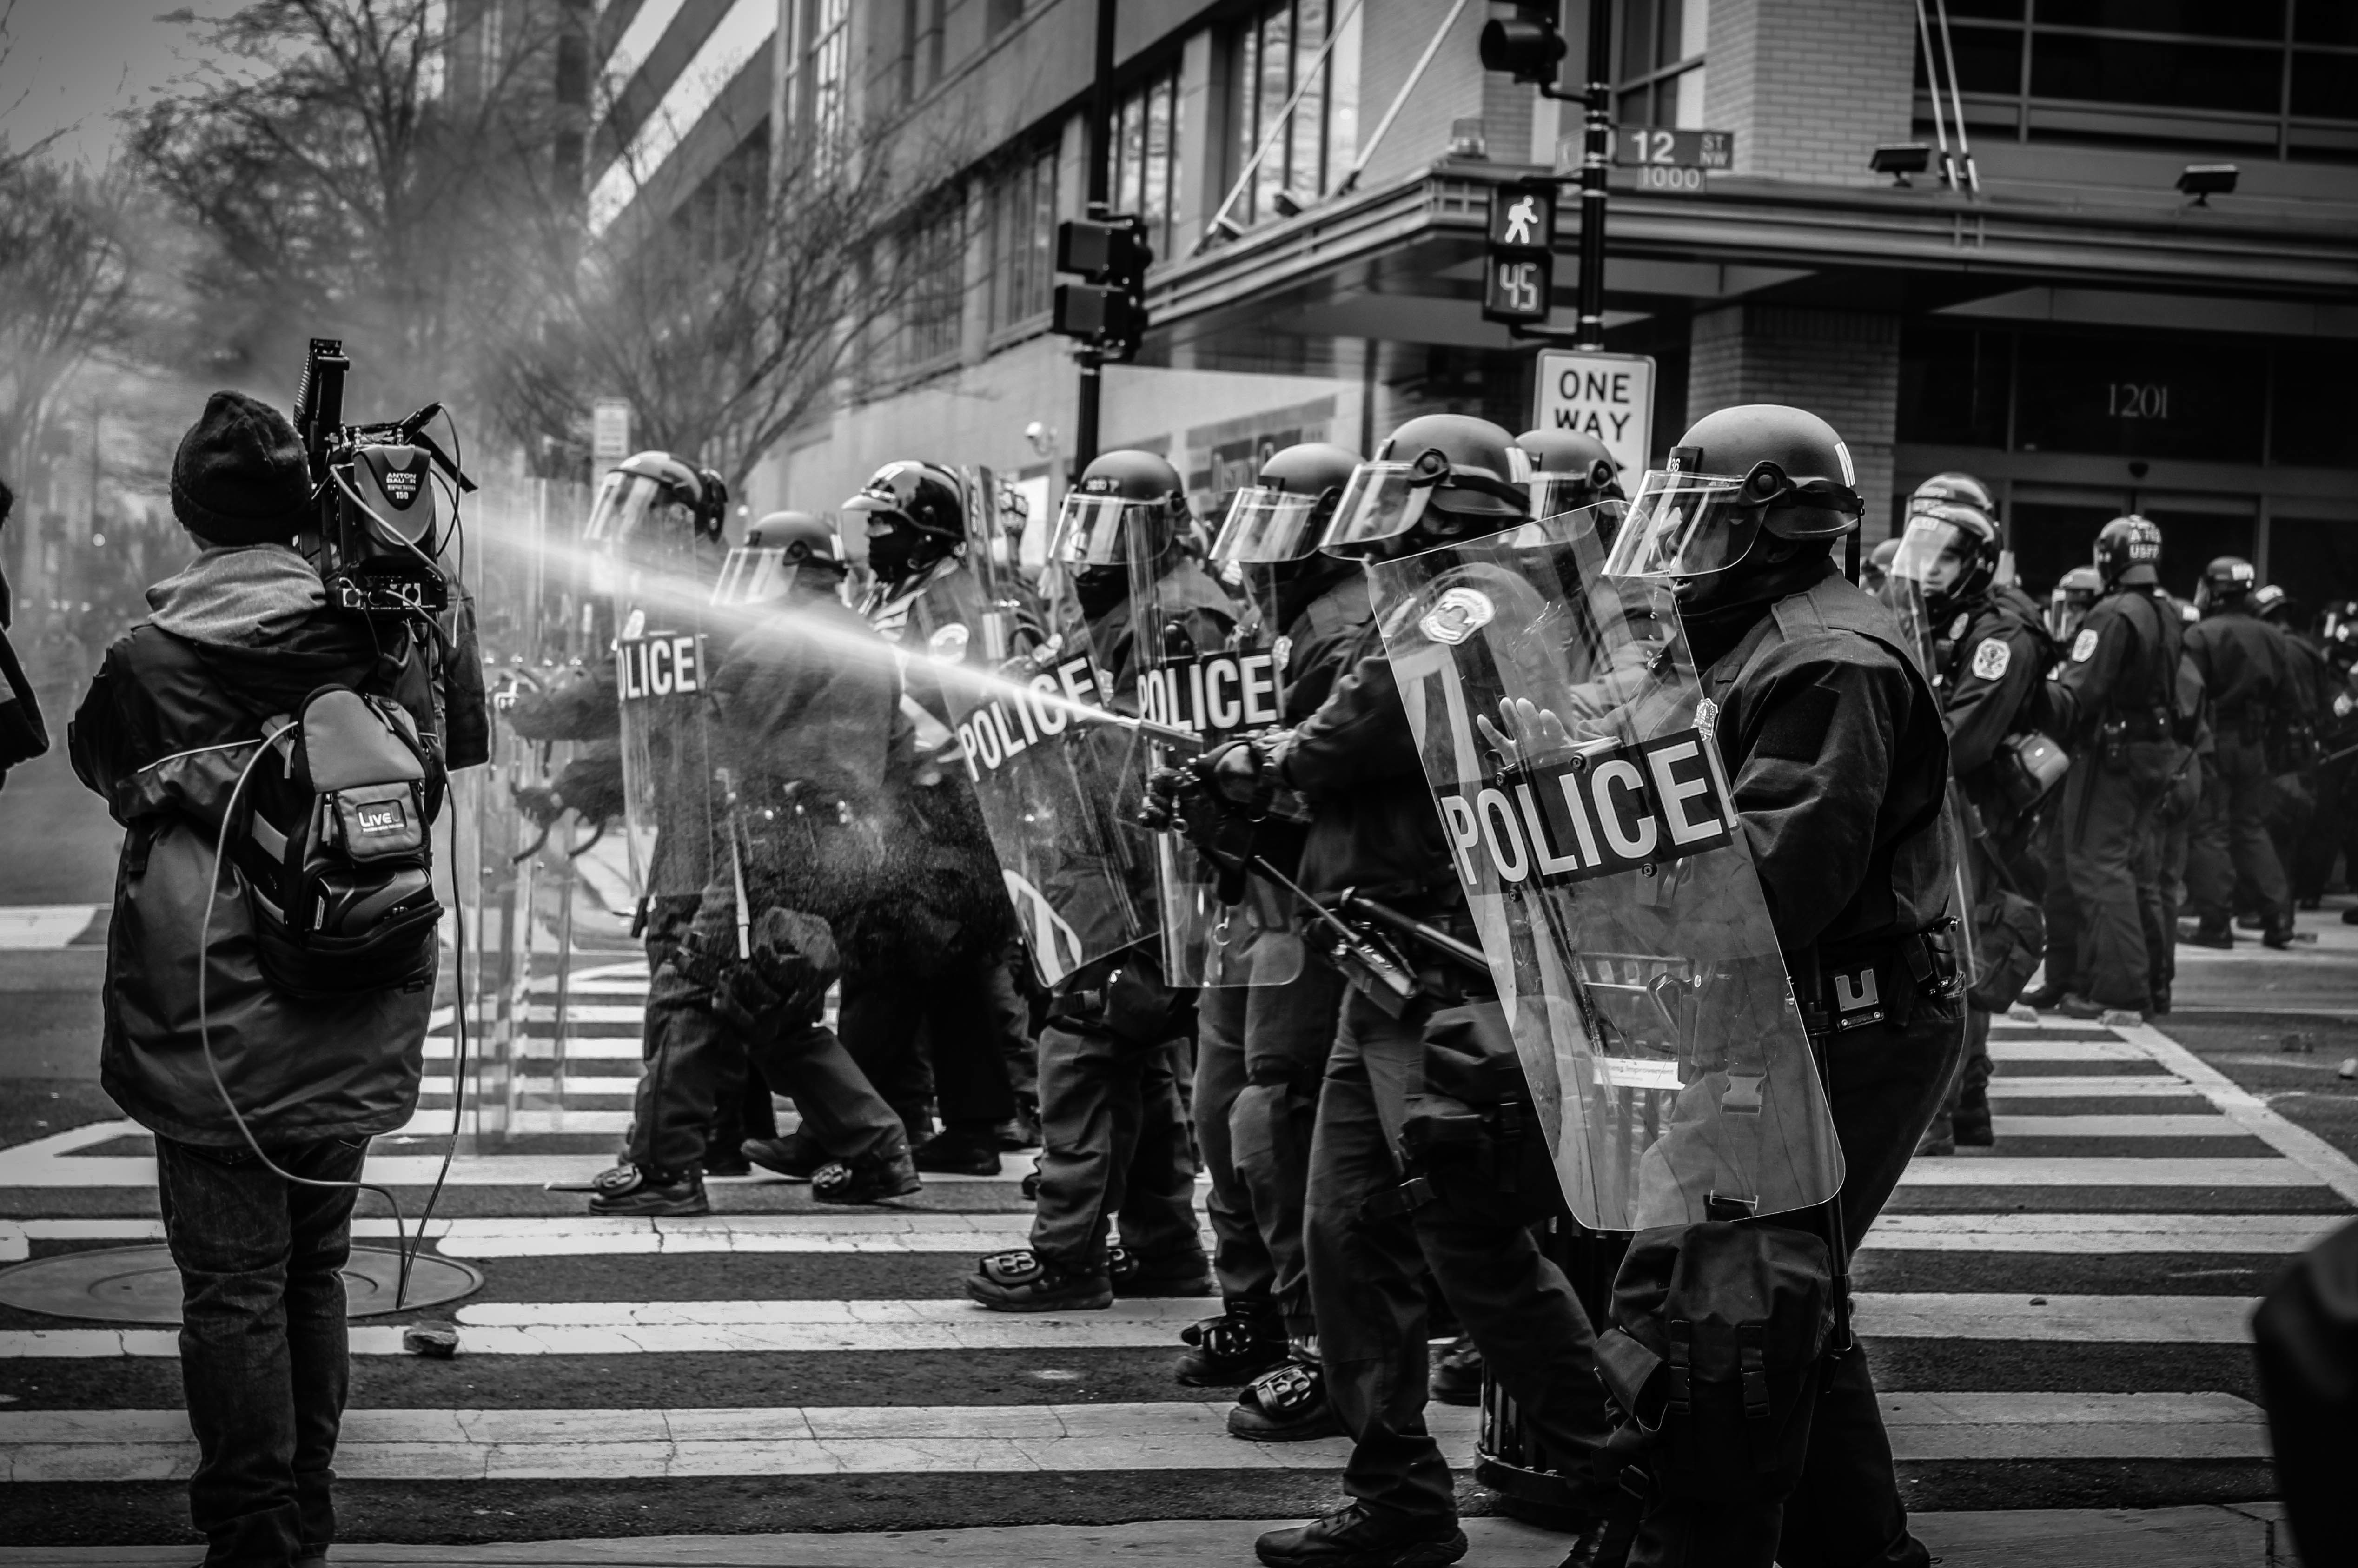
black and white, people, street, crowd, soldier, monochrome, riot, demonstration, protest, marching, officers, fire hose, monochrome photography, militia, riot gear